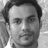
Emotion: neutral